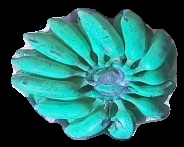
Variety: elakki-bale
Grade: grade3